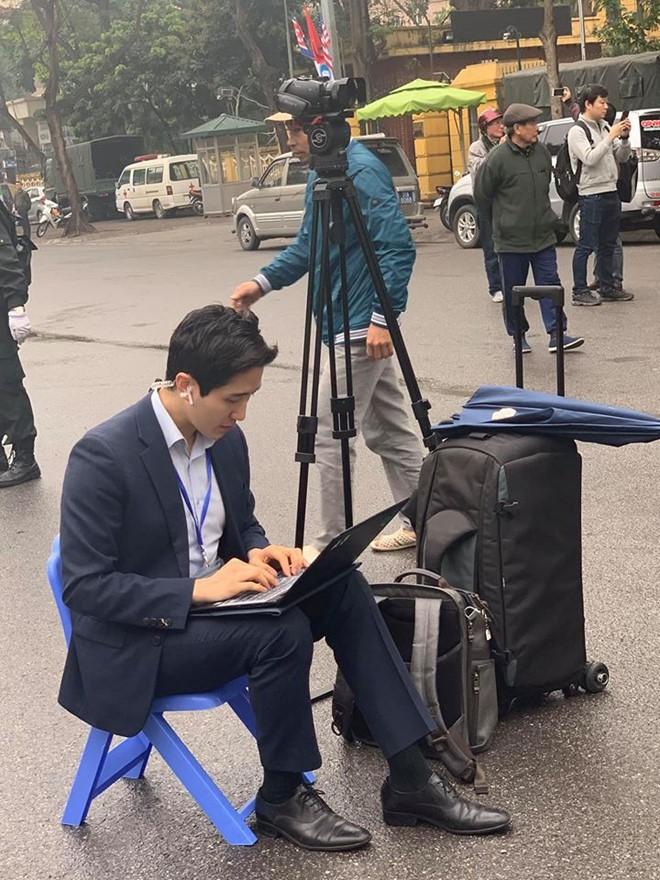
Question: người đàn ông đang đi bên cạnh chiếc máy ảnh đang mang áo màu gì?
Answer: người đàn ông đang mang áo màu đen